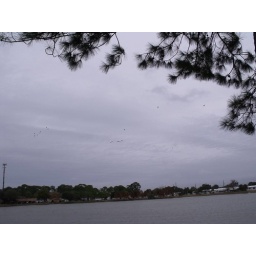
parrots flying in overcast sky